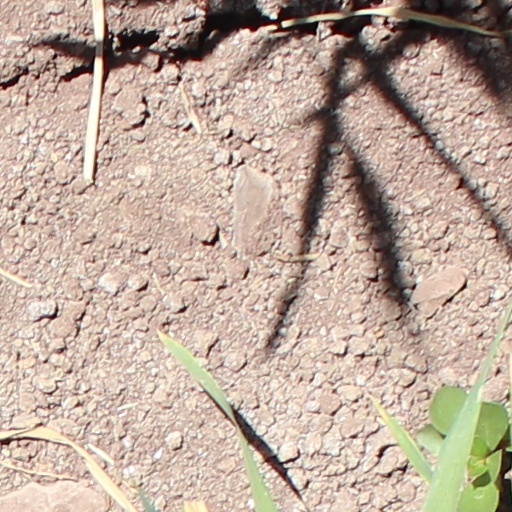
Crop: wheat